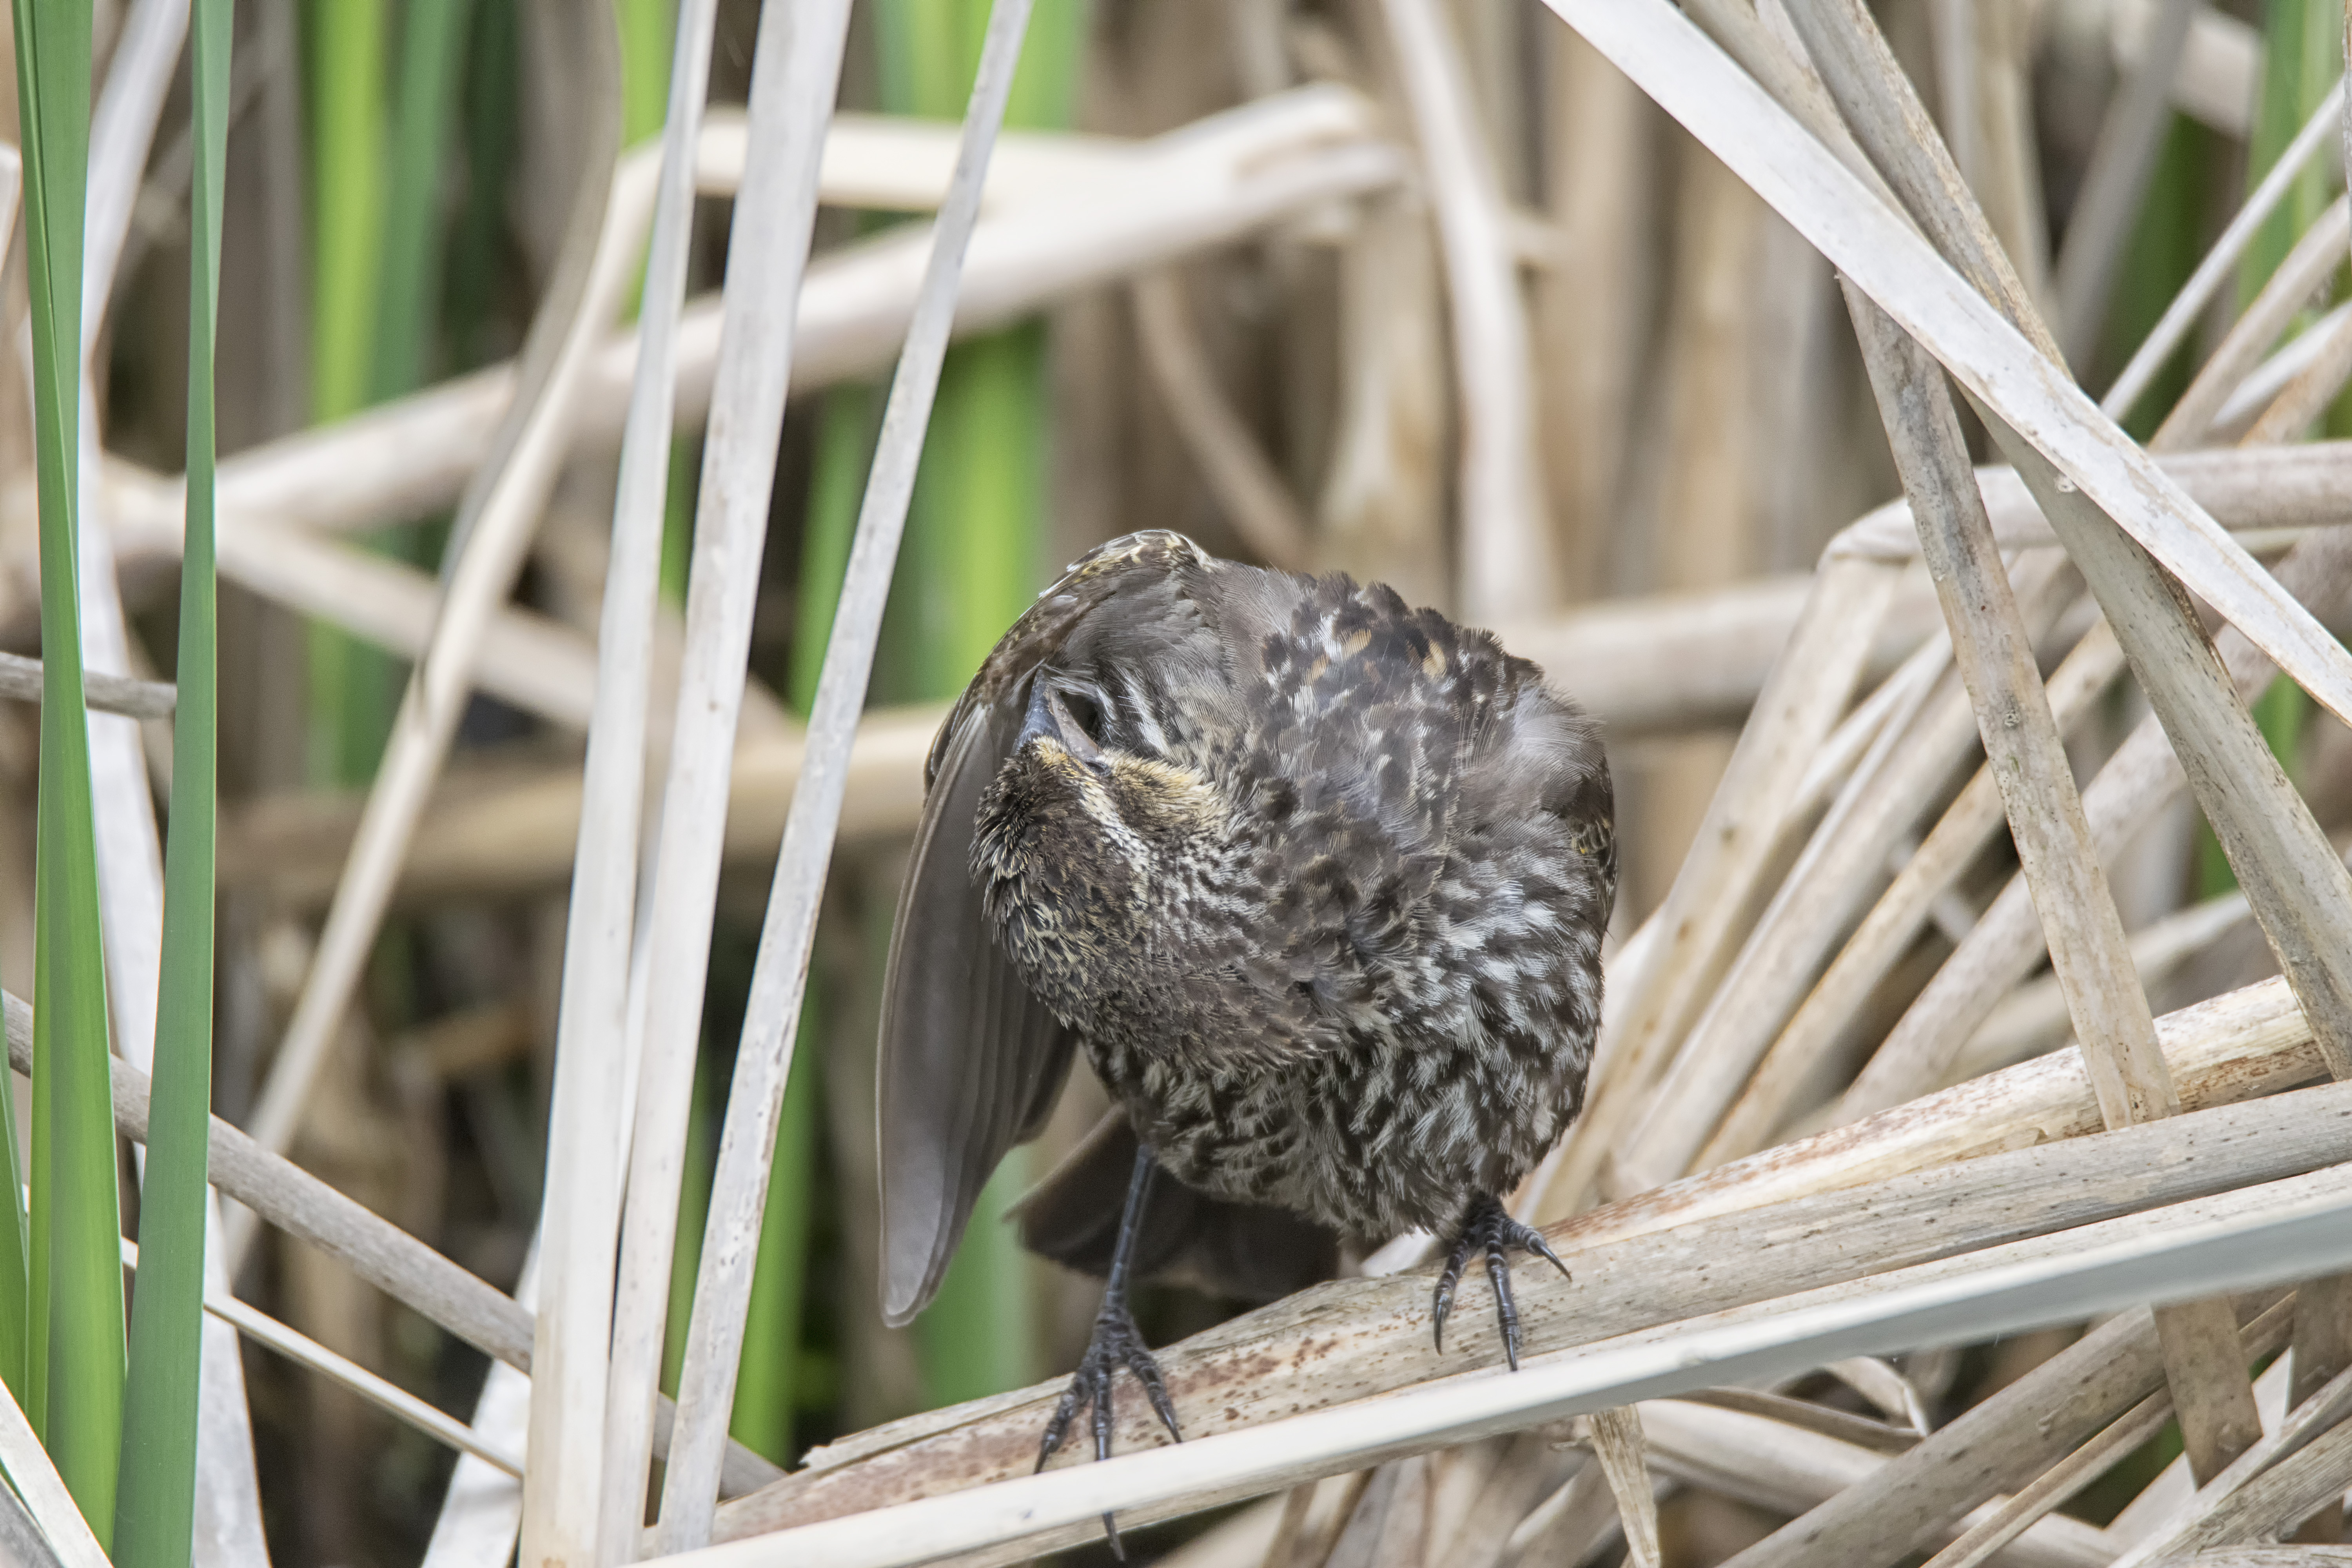
branch, bird, wildlife, red, beak, winged, fauna, canada, a, vertebrate, sparrow, quebec, blackbird, parakeet, sherbrooke, oiseau, carouge, paulettes, perching bird